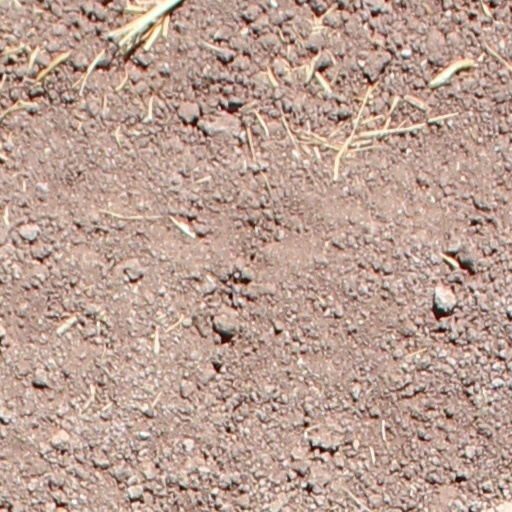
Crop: wheat